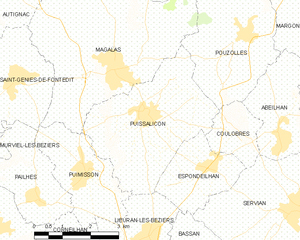
Carte de la commune française de code INSEE 34224 - Puissalicon
Puissalicon est une commune française située dans le département de l'Hérault en région Occitanie.